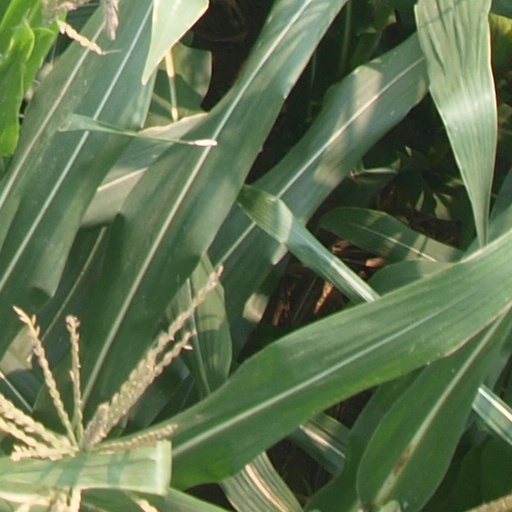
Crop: maize; corn